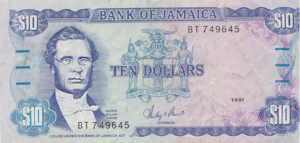
Paul Bogle, rebelle jamaïcain, est né avant l'abolition de l'esclavage, probablement entre 1815 et 1820, à Stony Gut, St.Thomas en Jamaïque.